Yerevan International Film Festival

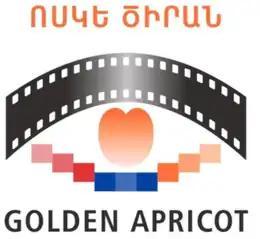

The Golden Apricot Yerevan International Film Festival (GAIFF) is an annual film festival held in Yerevan, Armenia. The festival was founded in 2004 with the co-operation of the "Golden Apricot" Fund for Cinema Development, the Armenian Association of Film Critics and Cinema Journalists. The GAIFF is continually supported by the Ministry of Foreign Affairs of Armenia, the Ministry of Culture of Armenia and the Benevolent Fund for Cultural Development.The objectives of the festival are "to present new works by the film directors and producers in Armenia and foreign cinematographers of Armenian descent and to promote creativity and originality in the area of cinema and video art".